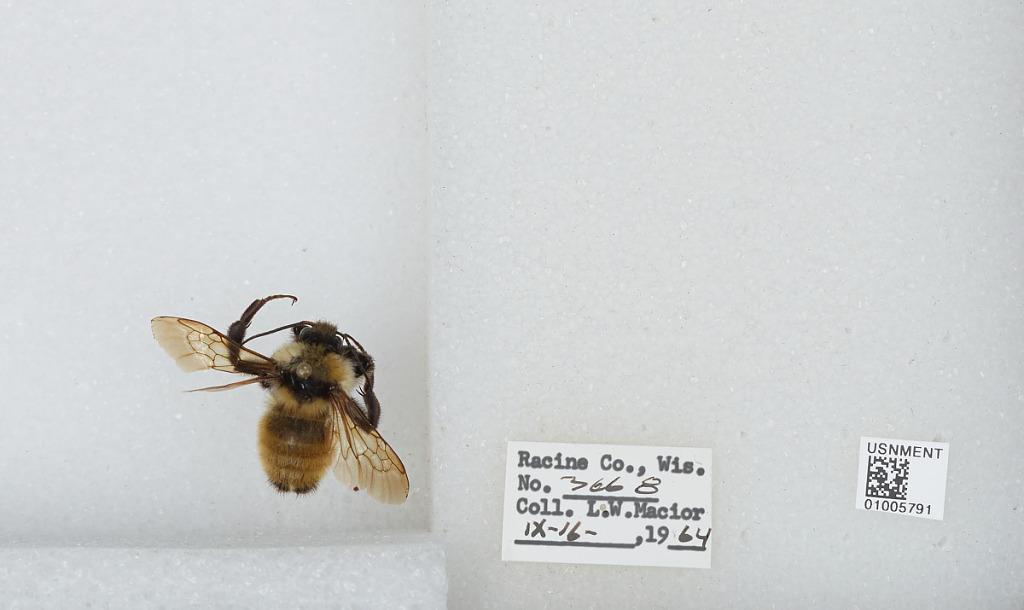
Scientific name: Bombus (Fervidobombus) fervidus fervidus (Fabricius)
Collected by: L. Macior
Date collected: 1964-9-16
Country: United States
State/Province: Wisconsin
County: Racine
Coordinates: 42.78, -87.76